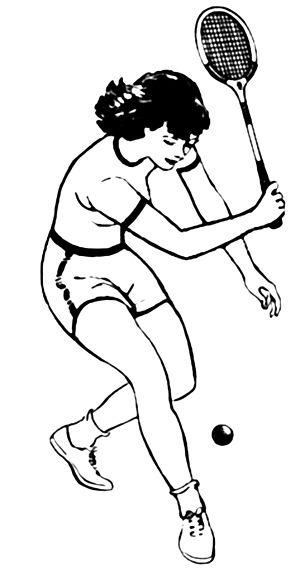
La variété de dessins d'un sujet est l'ensemble des possibilités typiques de représentation graphique d'un sujet quelconque par un dessin. Chaque dessinateur pour diverses raisons fait des choix de traitement ; ces choix comme la technique utilisée ou de composition picturale se rattachent à des options qui se rencontrent dans une multitude de dessins de manière traditionnelle : par exemple, le degré de détail ; le message ou l'impression véhiculée ; le cadrage ou les rapports du sujet de premier plan et de son environnement.
Le squash est un sport de raquette qui se joue sur un terrain de jeu entièrement entouré de murs ou éventuellement de paroi entièrement vitrée pour permettre la présence de spectateurs lors des tournois internationaux. Il consiste à frapper une petite balle noire en caoutchouc, de telle sorte que son adversaire ne puisse pas la reprendre. À durées égales, le squash est l'un des sport les plus dépensiers en calories. L'autre particularité de ce sport est que les deux joueurs partagent et défendent alternativement la même surface de jeu. Cette spécificité met parfois les deux joueurs en interférence, on dit qu'il y a alors une situation de let.